Sydney Dacres

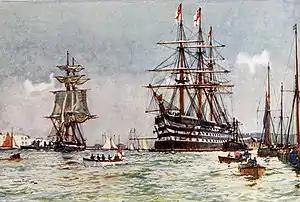
The first-rate, HMS "St Vincent", which Dacres commanded. Painted by Charles Dixon

Dacres was born in 1804, the son of Captain, later Vice-Admiral, Sir Richard Dacres and Martha Phillips Milligan. The Dacres had a long history of naval service, Sydney's uncle, James Richard Dacres, was a vice-admiral, while his cousins Barrington Dacres and James Richard Dacres would both serve in the navy, the former becoming a post-captain, the latter a vice-admiral. His father, Richard Dacres, had served with Sir Sidney Smith as his flag captain aboard during his Mediterranean campaign, and under Captain Sir John Colpoys, while Colpoys was commander of and . His elder brother Sir Richard James Dacres was a field marshal in the British Army and was also awarded the GCB.